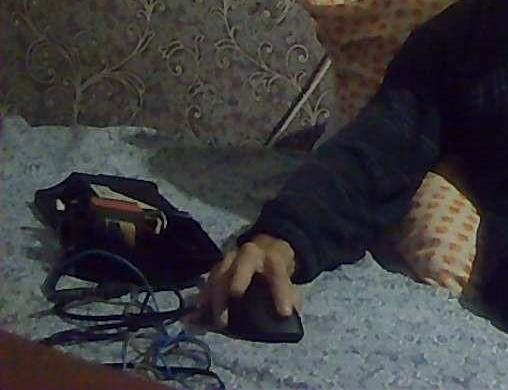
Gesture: no_gesture